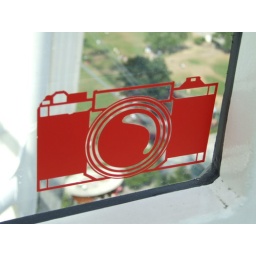
i loved this little icon. it was on the glass of the car i was in on the london eye.